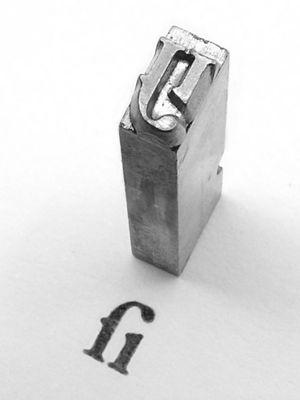
La typographie désigne les différents procédés de composition et d’impression utilisant des caractères et des formes en relief, ainsi que l’art d’utiliser les différents types de caractères dans un but esthétique et pratique.
En typographie, un caractère, ou type, est une petite pièce, généralement en plomb typographique, destinée à recevoir de l'encre grasse avant d'être pressée sur un support, généralement en papier, pour y laisser son empreinte. Les très gros caractères mobiles peuvent être faits de bois.
L’œil, en imprimerie typographique — c’est-à-dire utilisant des blocs en relief appelés caractères mobiles —, est la partie saillante d'un caractère mobile qui reçoit l’encre et laisse son empreinte sur le support à imprimer. L’œil est donc la partie du caractère mobile qui représente visuellement le caractère imprimé. Par extension, les imprimeurs ont également appelé œil ce caractère imprimé, et ont ensuite conservé l’usage de ce terme pour désigner la représentation d’un caractère dans des documents numériques. Dans ce nouveau cadre, on préfère généralement parler de glyphe d’un caractère. Alors qu’un caractère mobile a un œil unique, un caractère au sens abstrait peut avoir de nombreux glyphes.
Garamond est un groupe de polices serif, nommé d’après le graveur Claude Garamont, à l’origine de la famille des « garaldes ». La plupart des polices d’écriture qui portent aujourd’hui le nom de « Garamond » sont dérivées du travail ultérieur du typographe Jean Jannon. Les versions romaines du Sabon, Granjon, et les Garamond de Stempel et Adobe ont une relation directe avec les caractères de Claude Garamont.
Le plomb typographique est l'alliage utilisé pour la fabrication des caractères d'imprimerie depuis l'époque de Gutenberg.
En typographie, le cran est une entaille arrondie pratiquée dans le tige d’un caractère typographique en plomb, soit du côté inférieur, soit du côté supérieur, selon les pays.